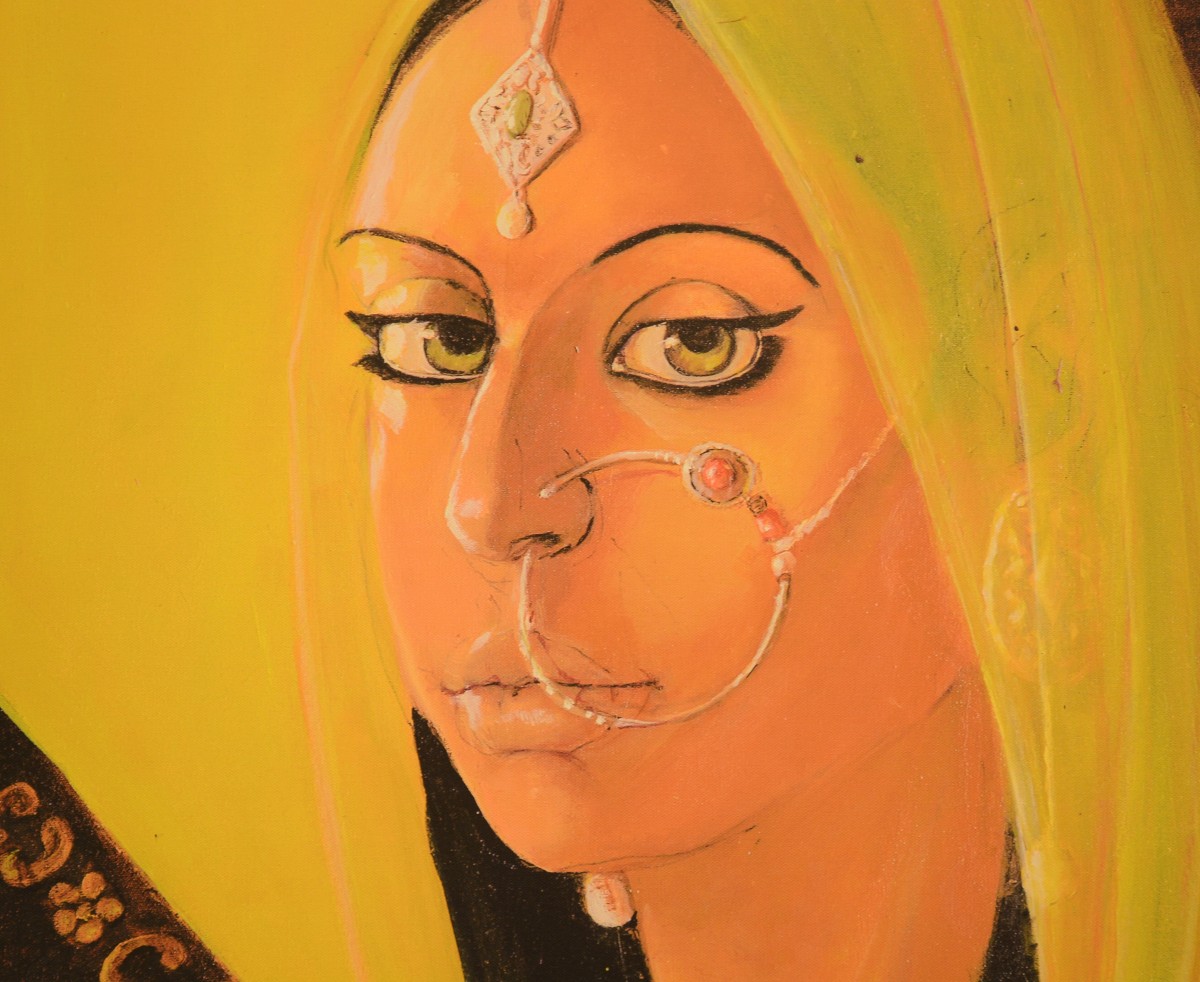
Tags: portrait, color, yellow, painting, face, art, illustration, head